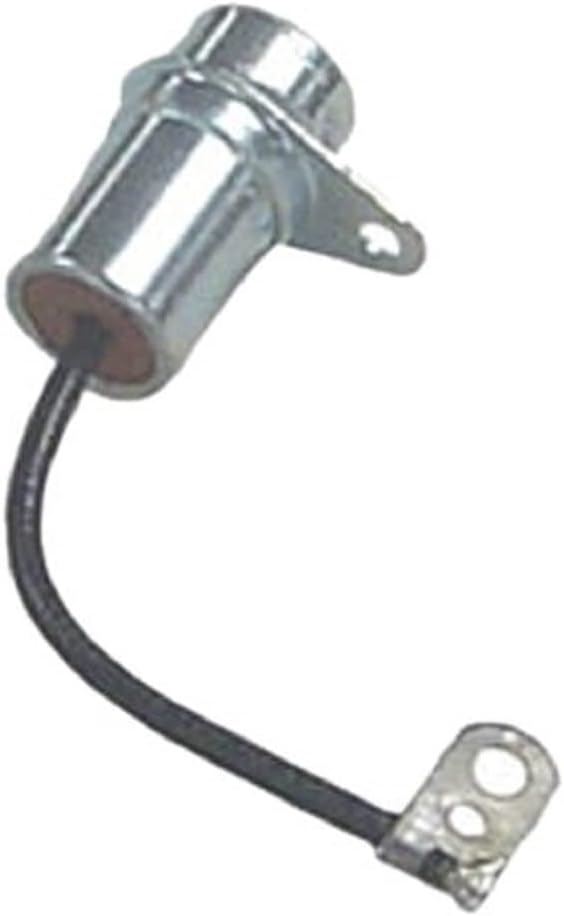
Sierra 18-5241 Marine Condenser
Category: Automotive
The Sierra 18-5241 Condenser is built with precision for optimal performance and reliability. Designed to be interchangeable with the following: Chrysler F12181-1, McCulloch 38850115. Each Sierra product meets or exceeds the original equipment part it replaces.
Features: Sierra Condenser | Meets or exceeds the original equipment quality | Interchangeable with the following: Chrysler F12181-1, McCulloch 38850115 | Fit specific, check part numbers to ensure proper fit